Rome metropolitan area

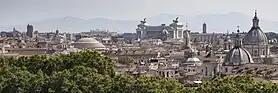
Skyline of Rome, the heart of the metropolitan area

The Rome metropolitan area includes the city of Rome and 59 municipalities. It is the most populous in Italy with a population of 4,353,738 . All are within the Metropolitan City of Rome Capital except Aprilia in the Province of Latina. The most important of these by population are: Guidonia Montecelio, Aprilia, Fiumicino, Tivoli, Ciampino, and Velletri, as shown in the table below.